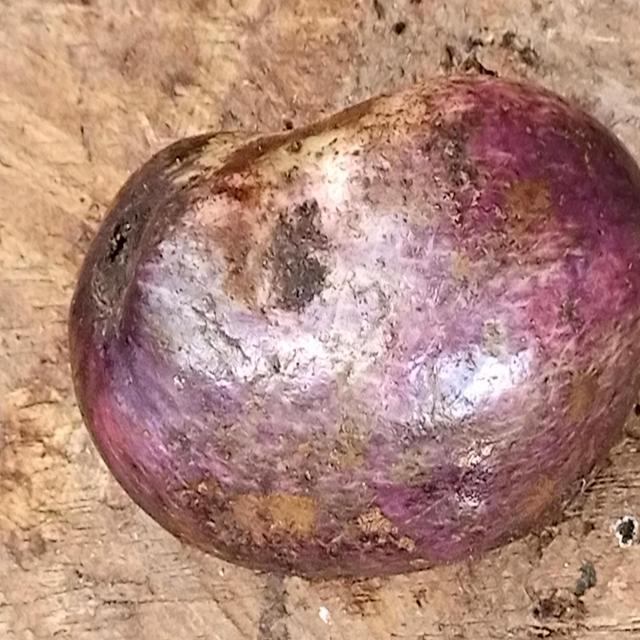
Plum grade: rotten